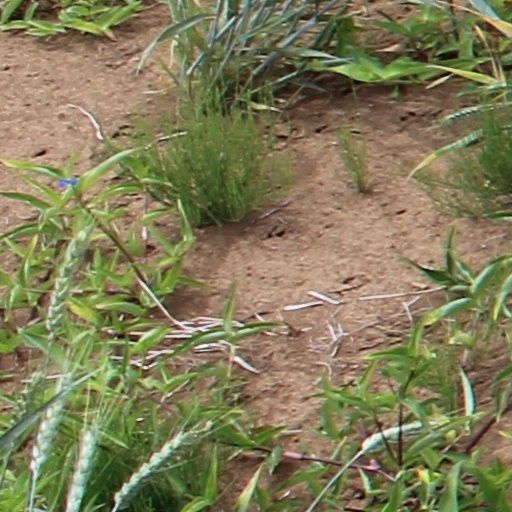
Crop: wheat